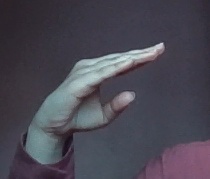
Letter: jeem